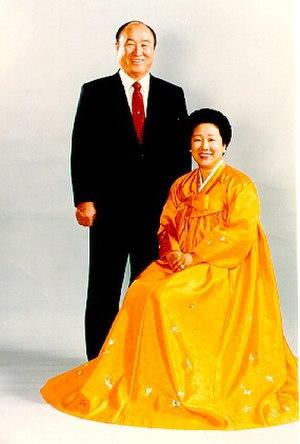
Sun Myung Moon, né le 6 janvier ou le 25 février 1920 et mort le 3 septembre 2012, est le fondateur de l'Église de l'Unification — également appelée en France Association pour l'unification du christianisme mondial, ou Secte Moon, depuis le rapport de la commission d'enquête parlementaire du 22 décembre 1995.